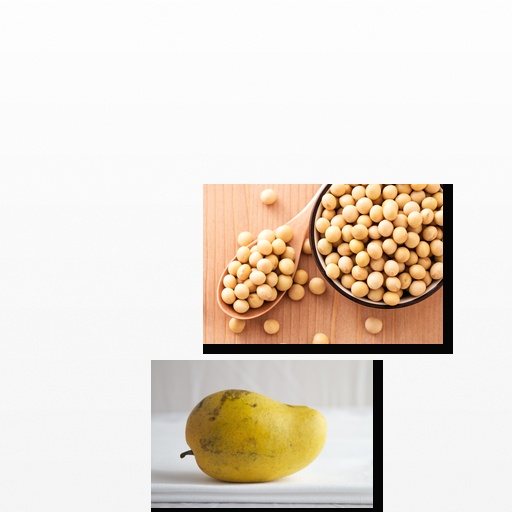
Food items: mango, soybean